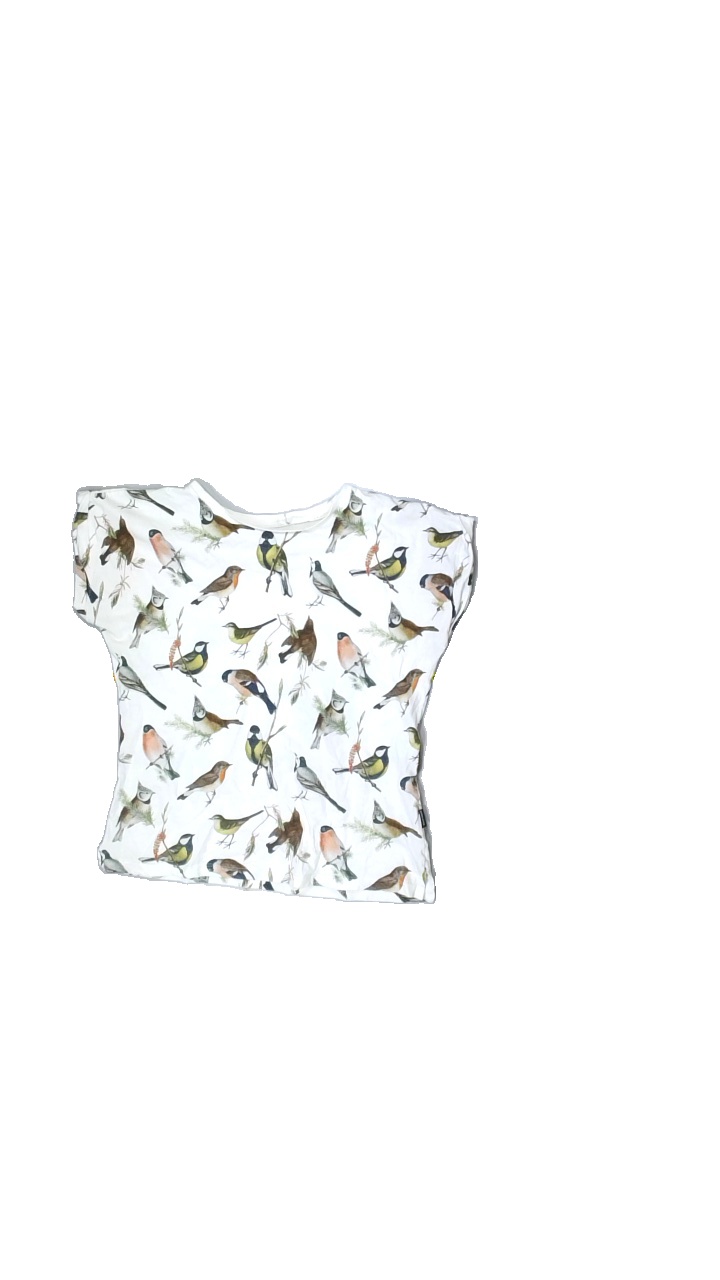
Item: T-shirt (Ladies)
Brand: Missing
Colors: Multicolor, White, Green, Black, Brown, Beige, Blue, Grey, Orange, Pink, Red, Yellow
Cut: C-collar, Regular
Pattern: Other
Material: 100%cotton
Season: Summer
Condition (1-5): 4
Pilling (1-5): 5
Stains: Minor
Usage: Export
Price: <50